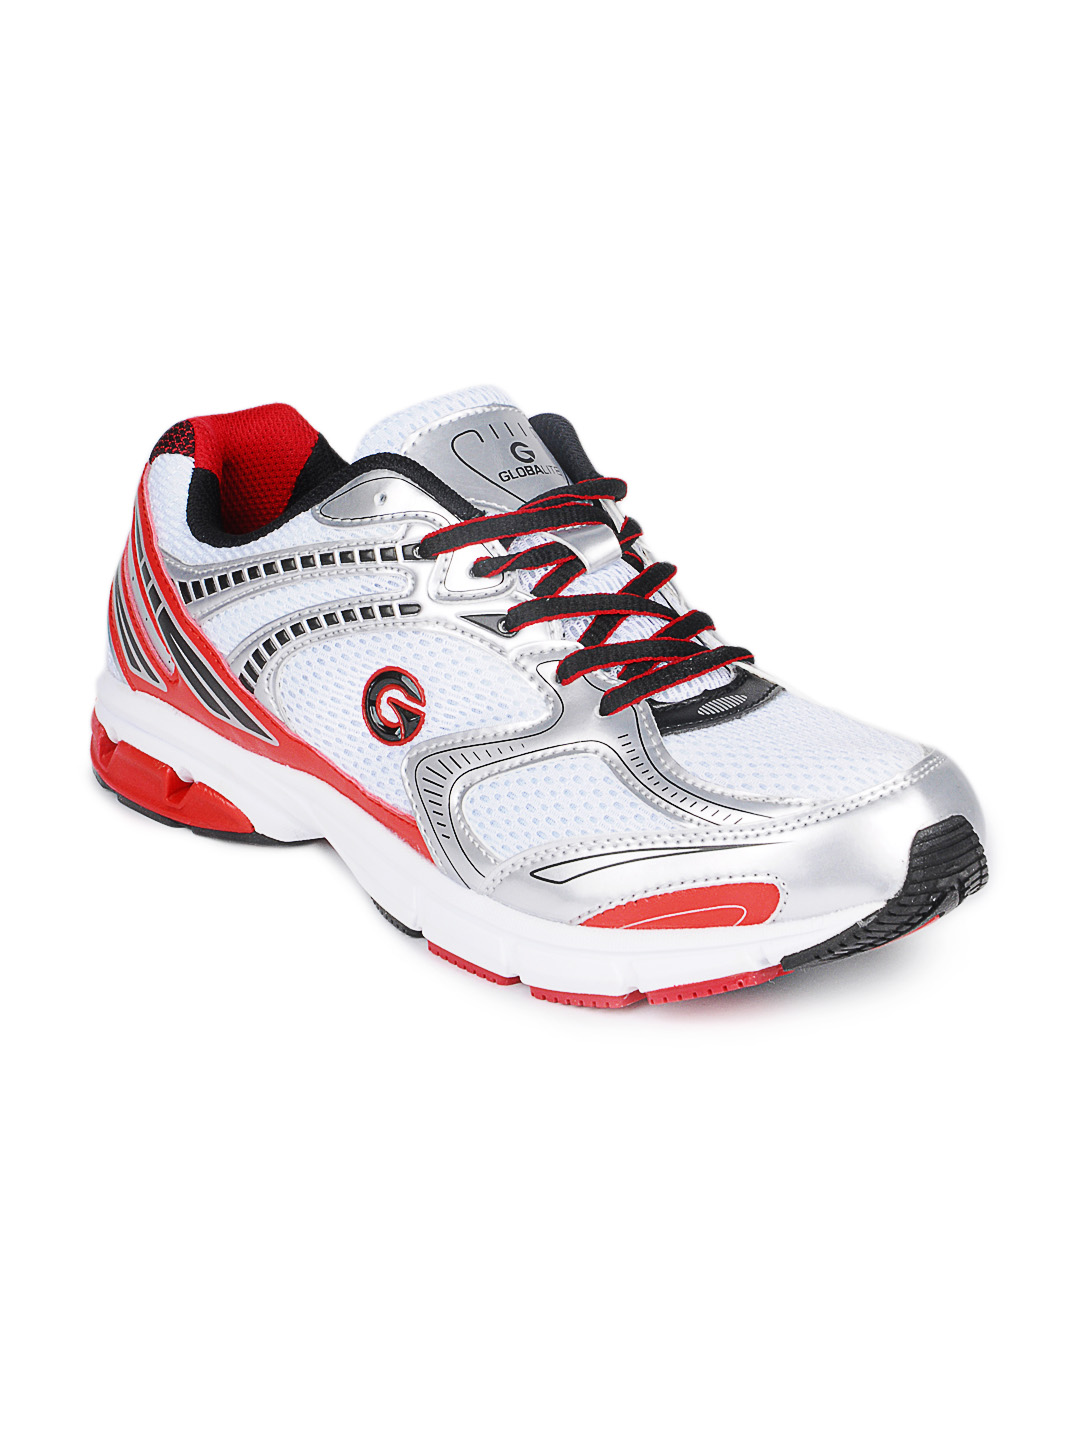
Globalite Men White Torque Sports Shoes
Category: Footwear / Shoes / Sports Shoes
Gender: Men
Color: White
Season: Summer 2012
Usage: Sports